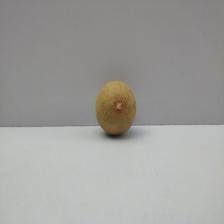
Size: Medium